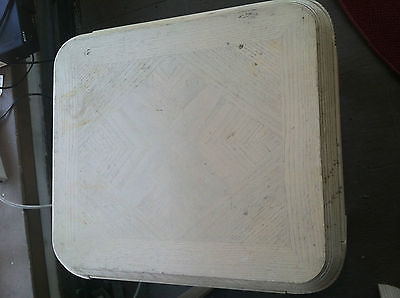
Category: table